Sáhkku

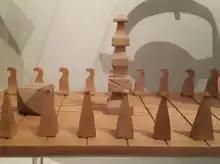
The "Isak Saba Set" from Unjárga, 1906

Sáhkku pieces produced in accordance with traditional Sámi boardgame "duodji" (handicraft) are not disc-shaped like pieces in Checkers and Backgammon, but "standing" pieces more akin to Chess pieces. In the simplest design type, each piece's top ends in a sharpened “pyramid” which for the women has a notch cut into it. It is also possible to "elaborate" on this notch so that the female pieces effectively have two "horns" that stick out to each their side. Another tradition is to cut the tops in the shapes of traditional Sámi hats from the area where the game is produced, for example cone-shaped tops for the men and hooked-shaped tops for the women, symbolizing the traditional North Sámi "laddjogahpir" hat which disappeared at the end of the 1800s because Christian missionaries and evangelists attacked the design for being a symbol of “the Devil’s horn”.